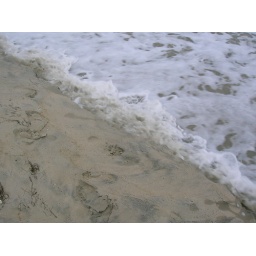
The storm water caused a natural shelf in the sand to form.